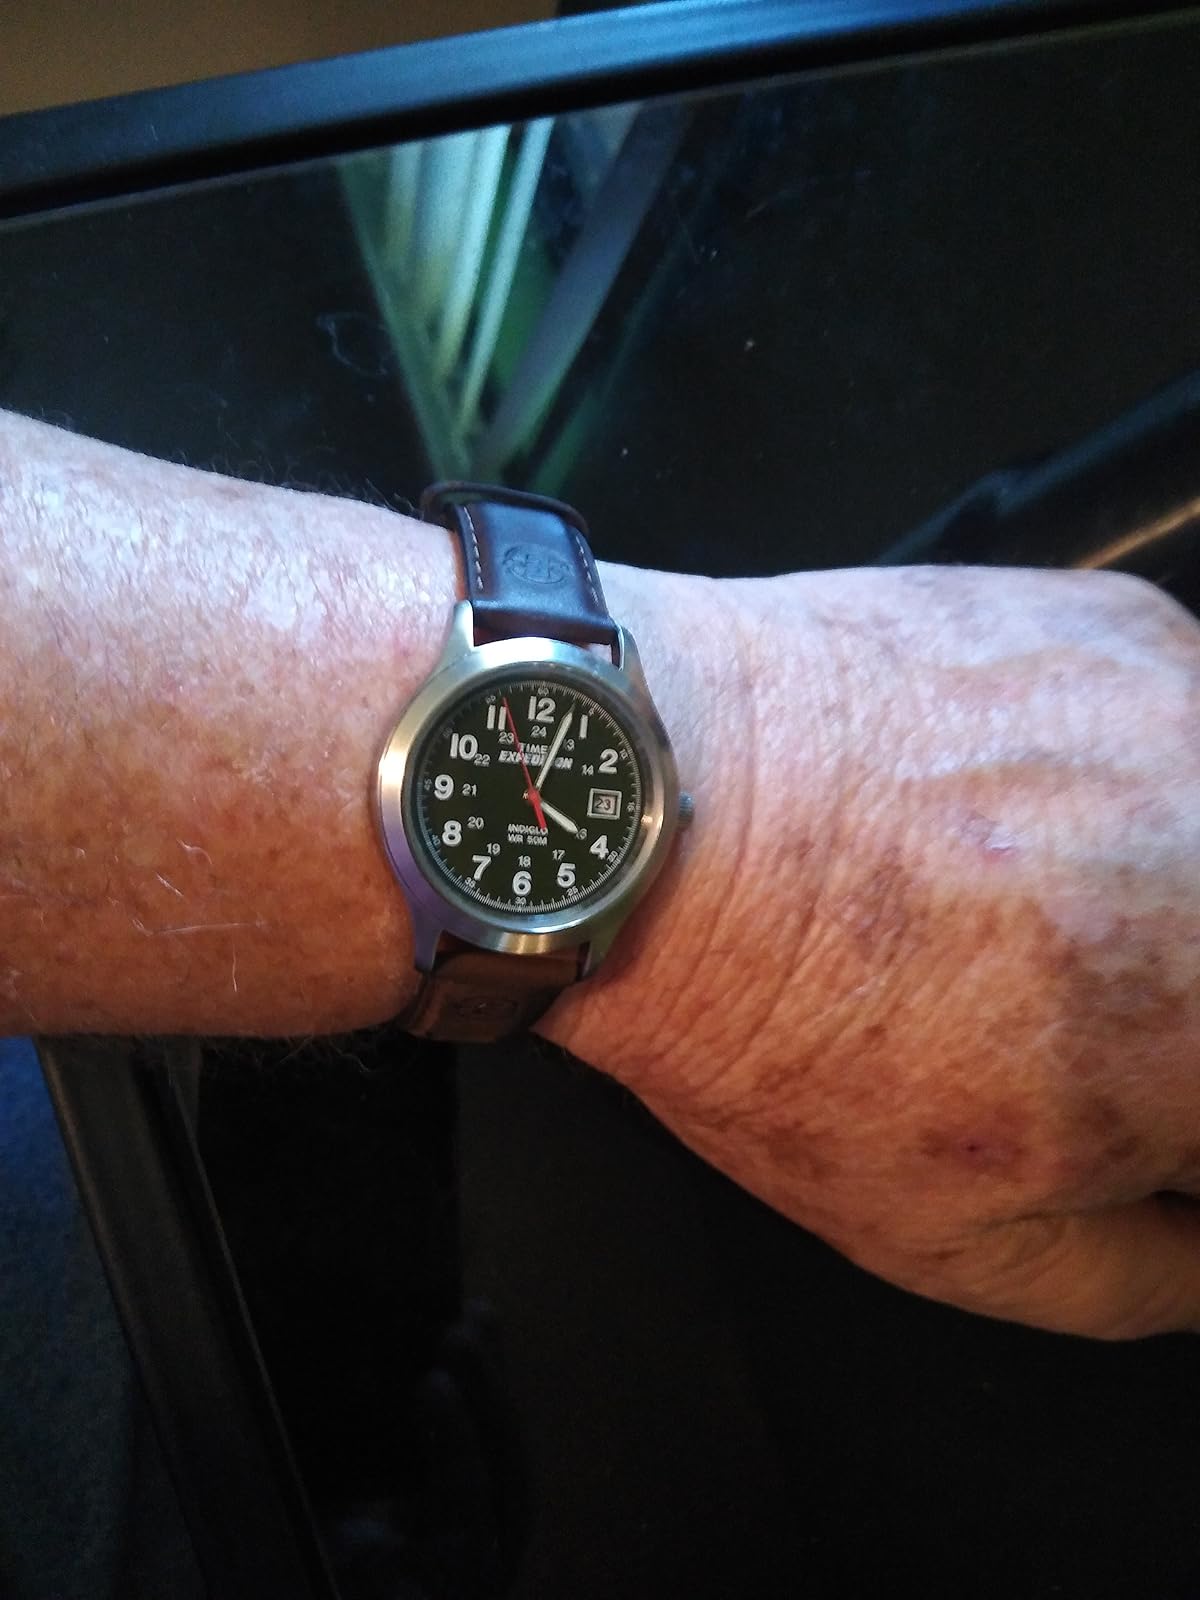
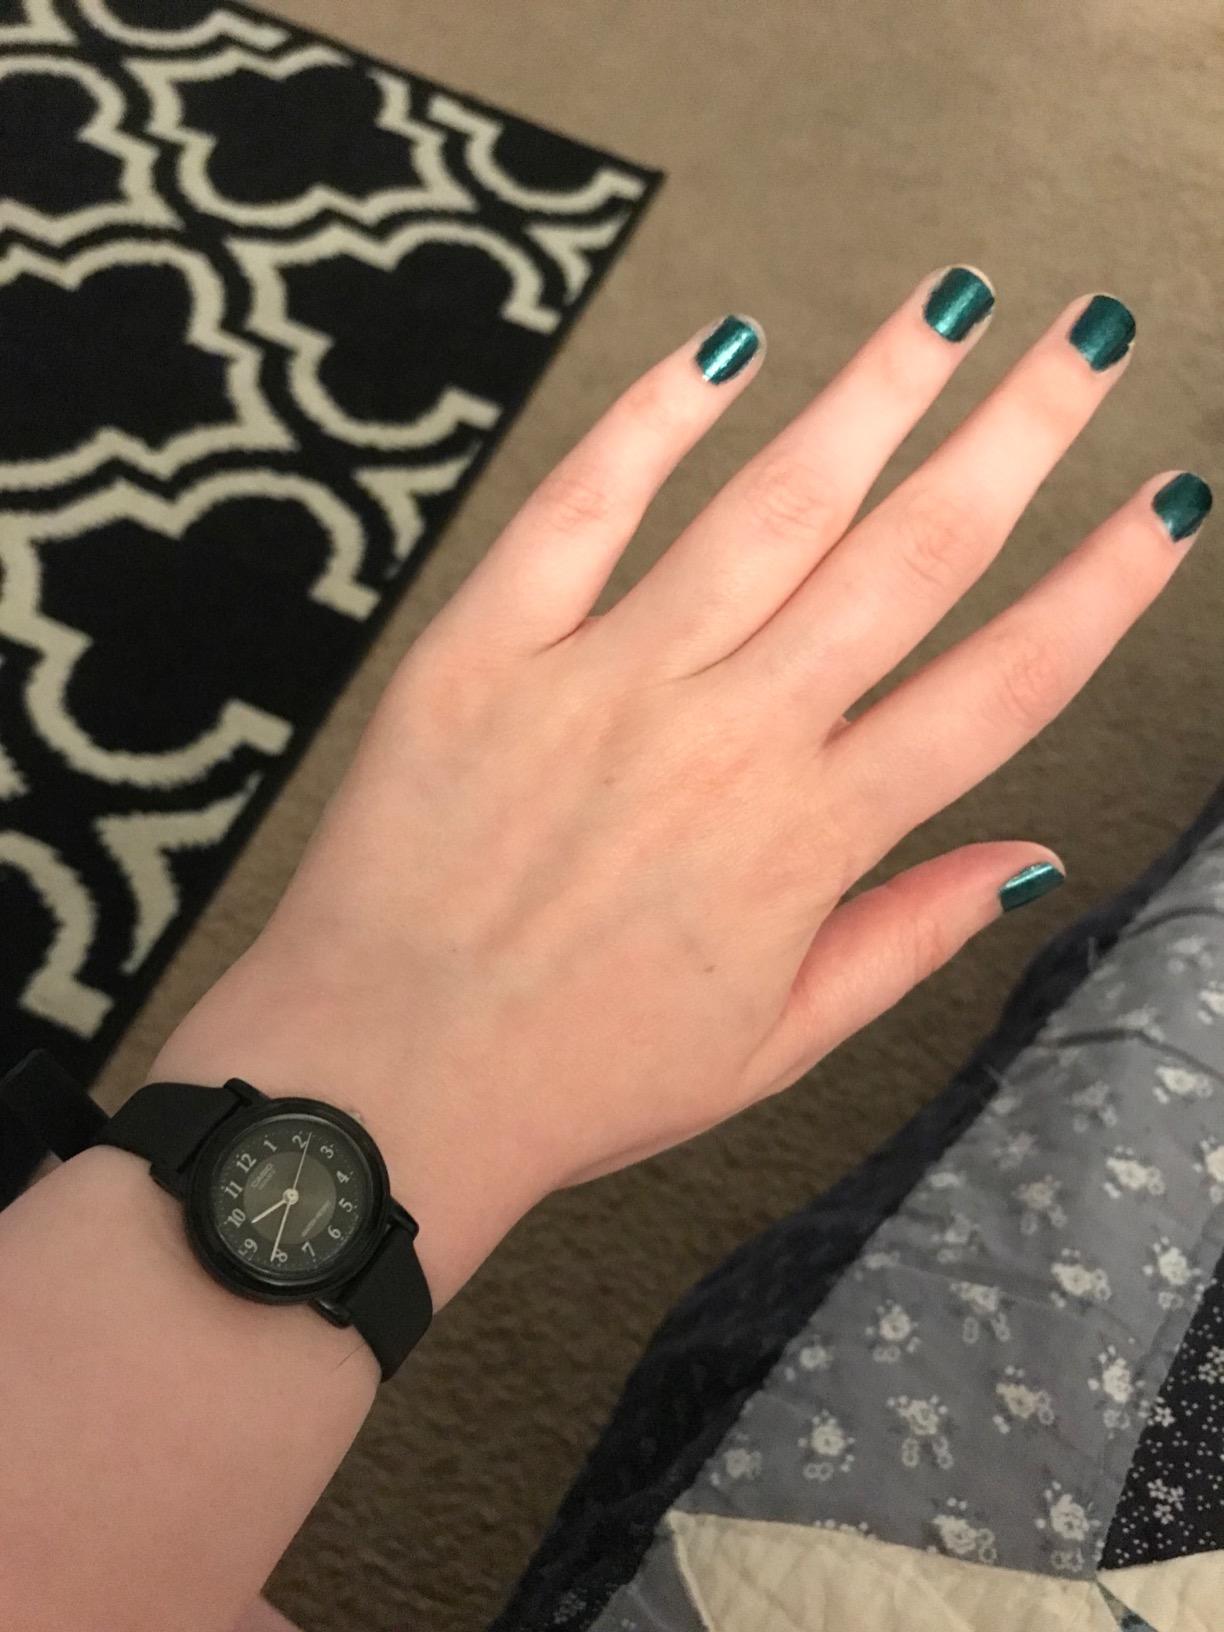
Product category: accessories_watch
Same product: no